Ivano-Frankivsk

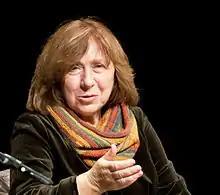
Svetlana Alexievich, 2013

The city has over 25 public schools of general education for grades 1 through 11, including the Ukrainian gymnasium No. 1. There are also some privately owned schools and lyceums. In addition, the city has several professional public institutes.